Robert Campbell Reeve

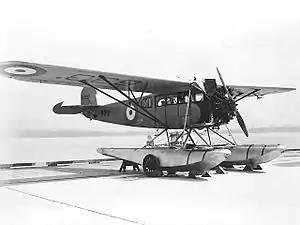
Fairchild 71

Reeve tried his hand at mining, and joined with prospector Andy Thompson to prospect the Ruff & Tuff Mine. He went to Canada in 1936 to try placer mining to finance the Ruff & Tuff. The mining didn't pay, so Reeve returned to Valdez flying supplies. He earned enough money to buy basic equipment for the Ruff & Tuff and later he and Thompson sold the mine, with Reeve getting the contract to supply it. Morisette had returned to San Francisco in the meantime, but she returned in April 1936. Reeve decided that despite his sporadic income, he would marry Morisette and so they were married in Fairbanks. Reeve bought another plane, a Fairchild 71, to celebrate.